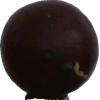
Label: gooseberry